Markova Noga

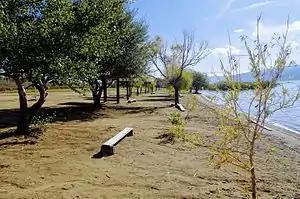
View of Dupeni Beach.

In the locality "Markova Noga", there is a stone ("miracle of nature"), which is believed to have preserved the one meter long footprint of King Marko.